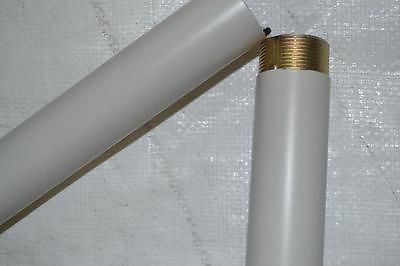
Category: lamp